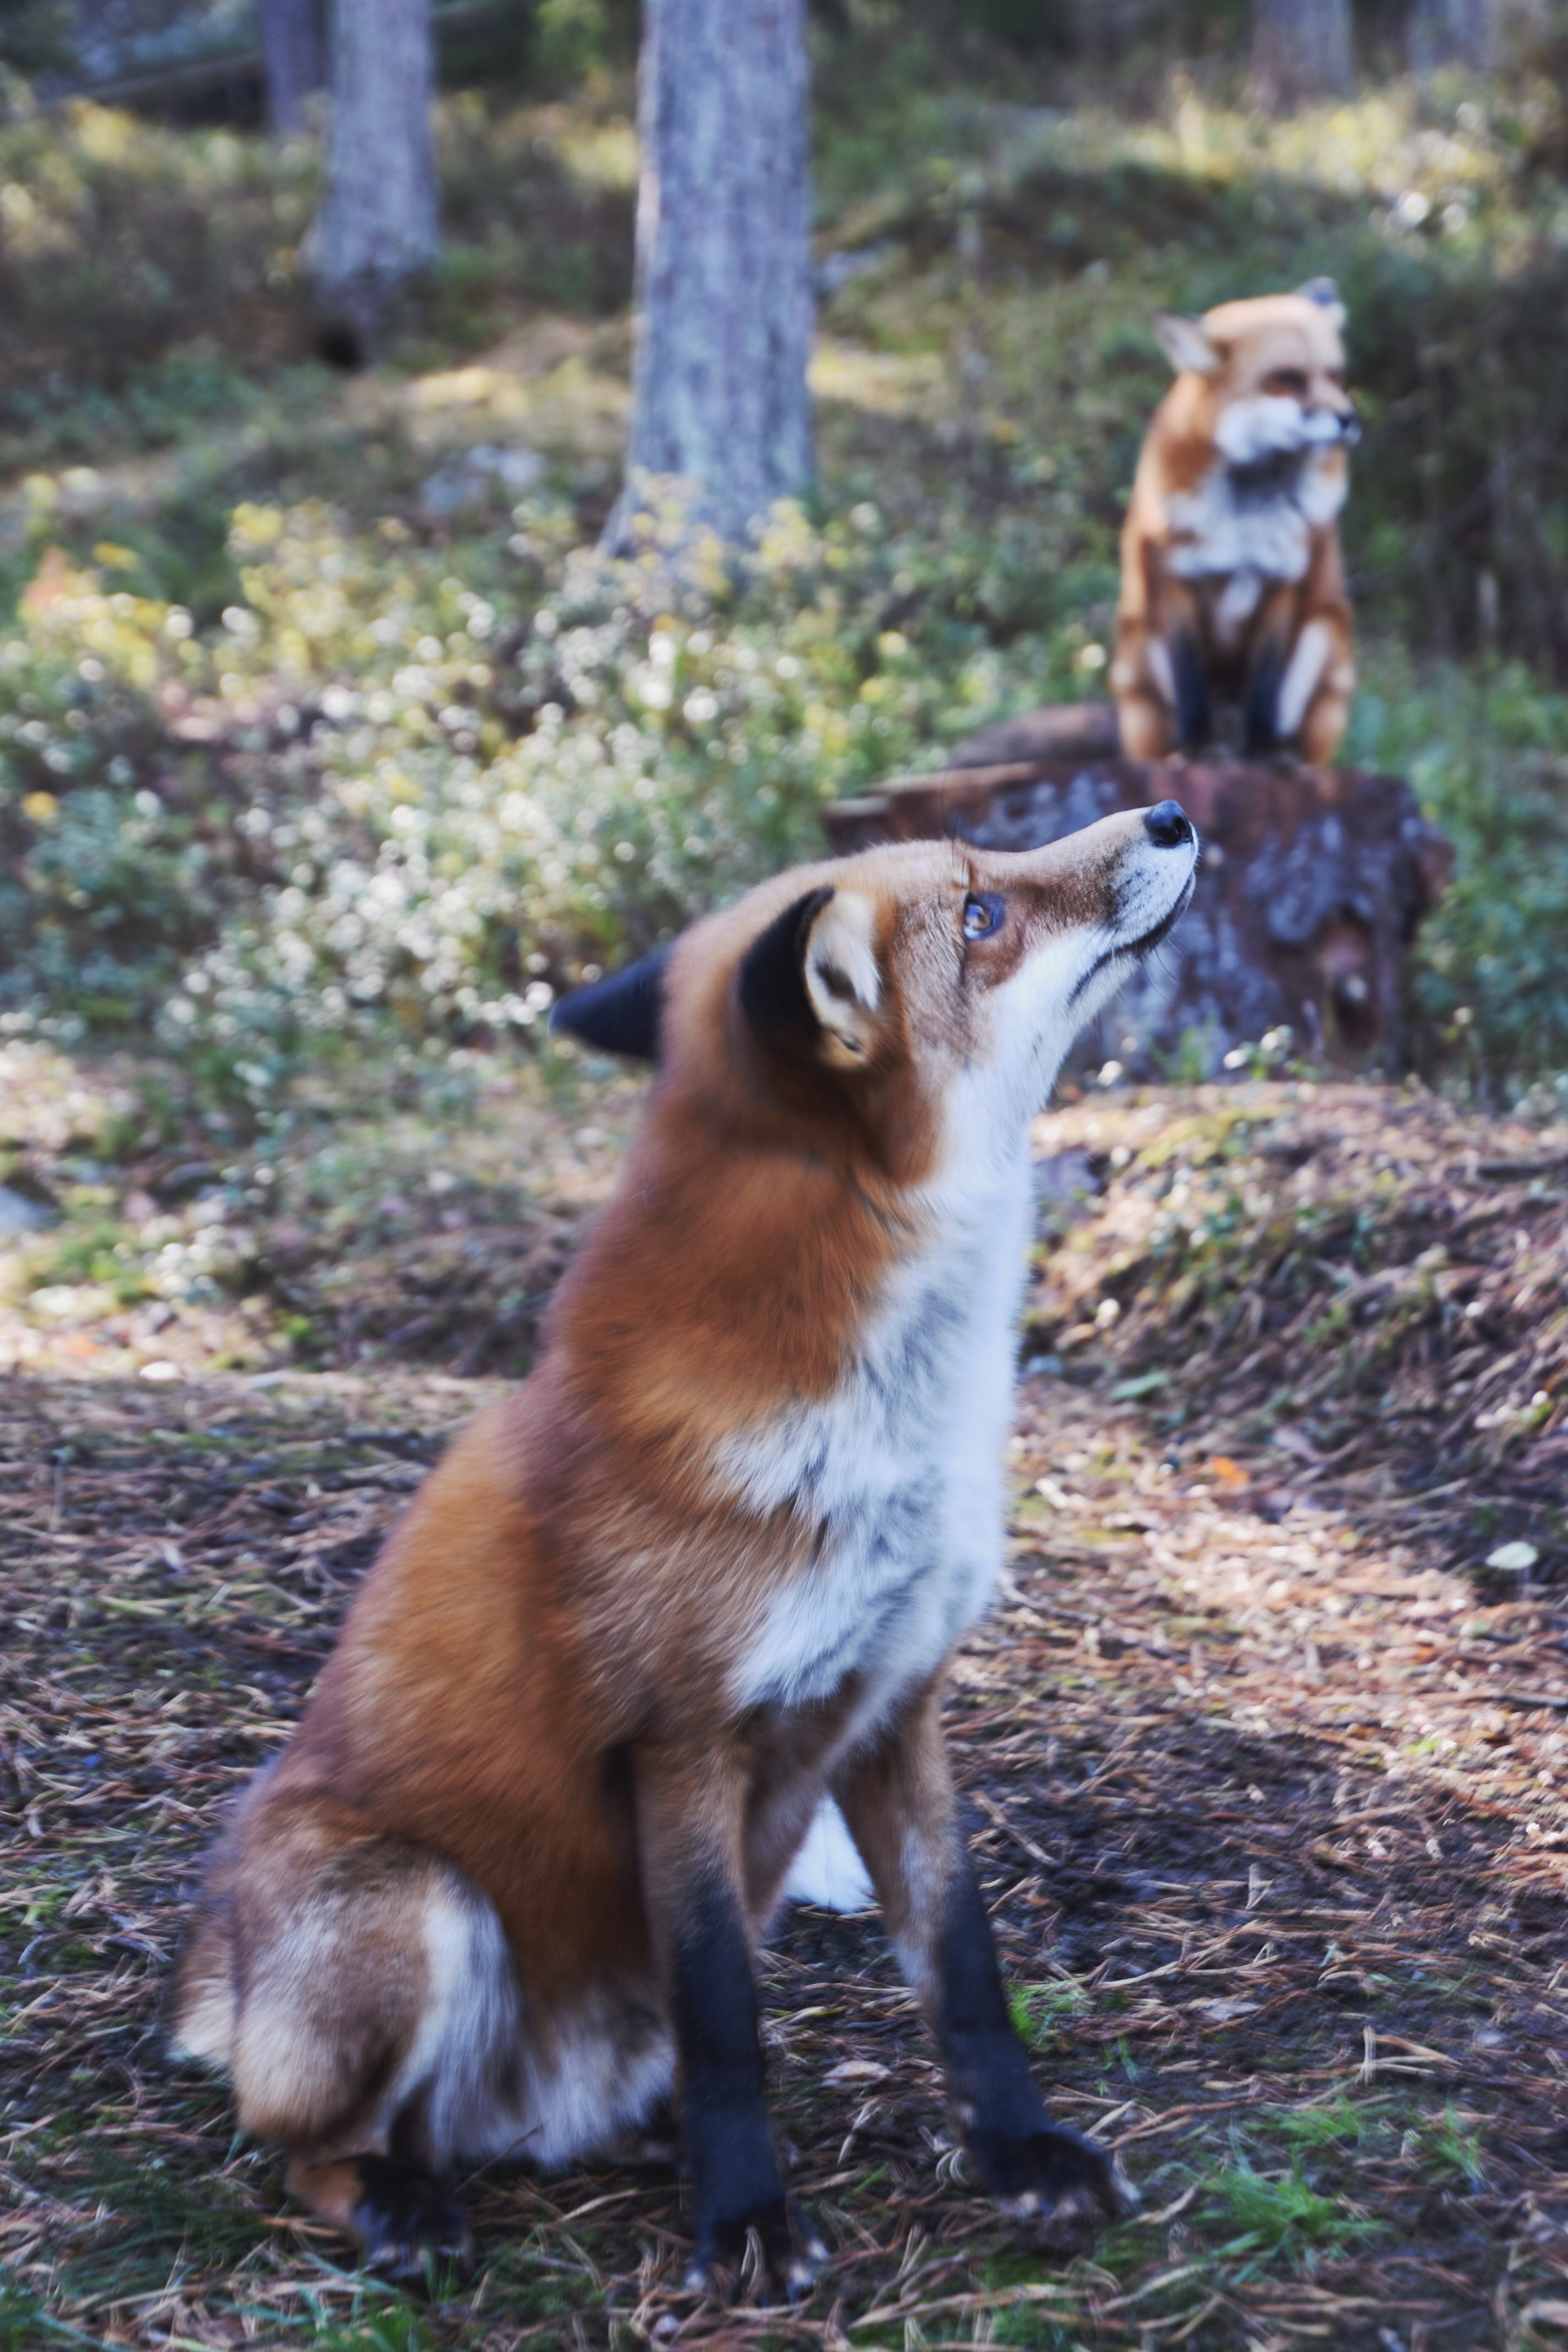
wildlife, mammal, fox, fauna, red fox, vertebrate, dog like mammal